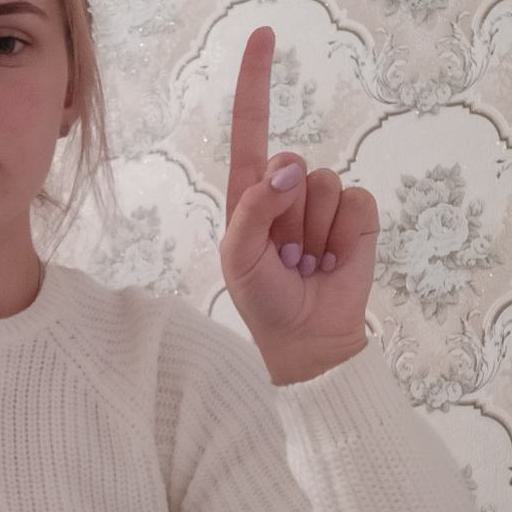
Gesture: one